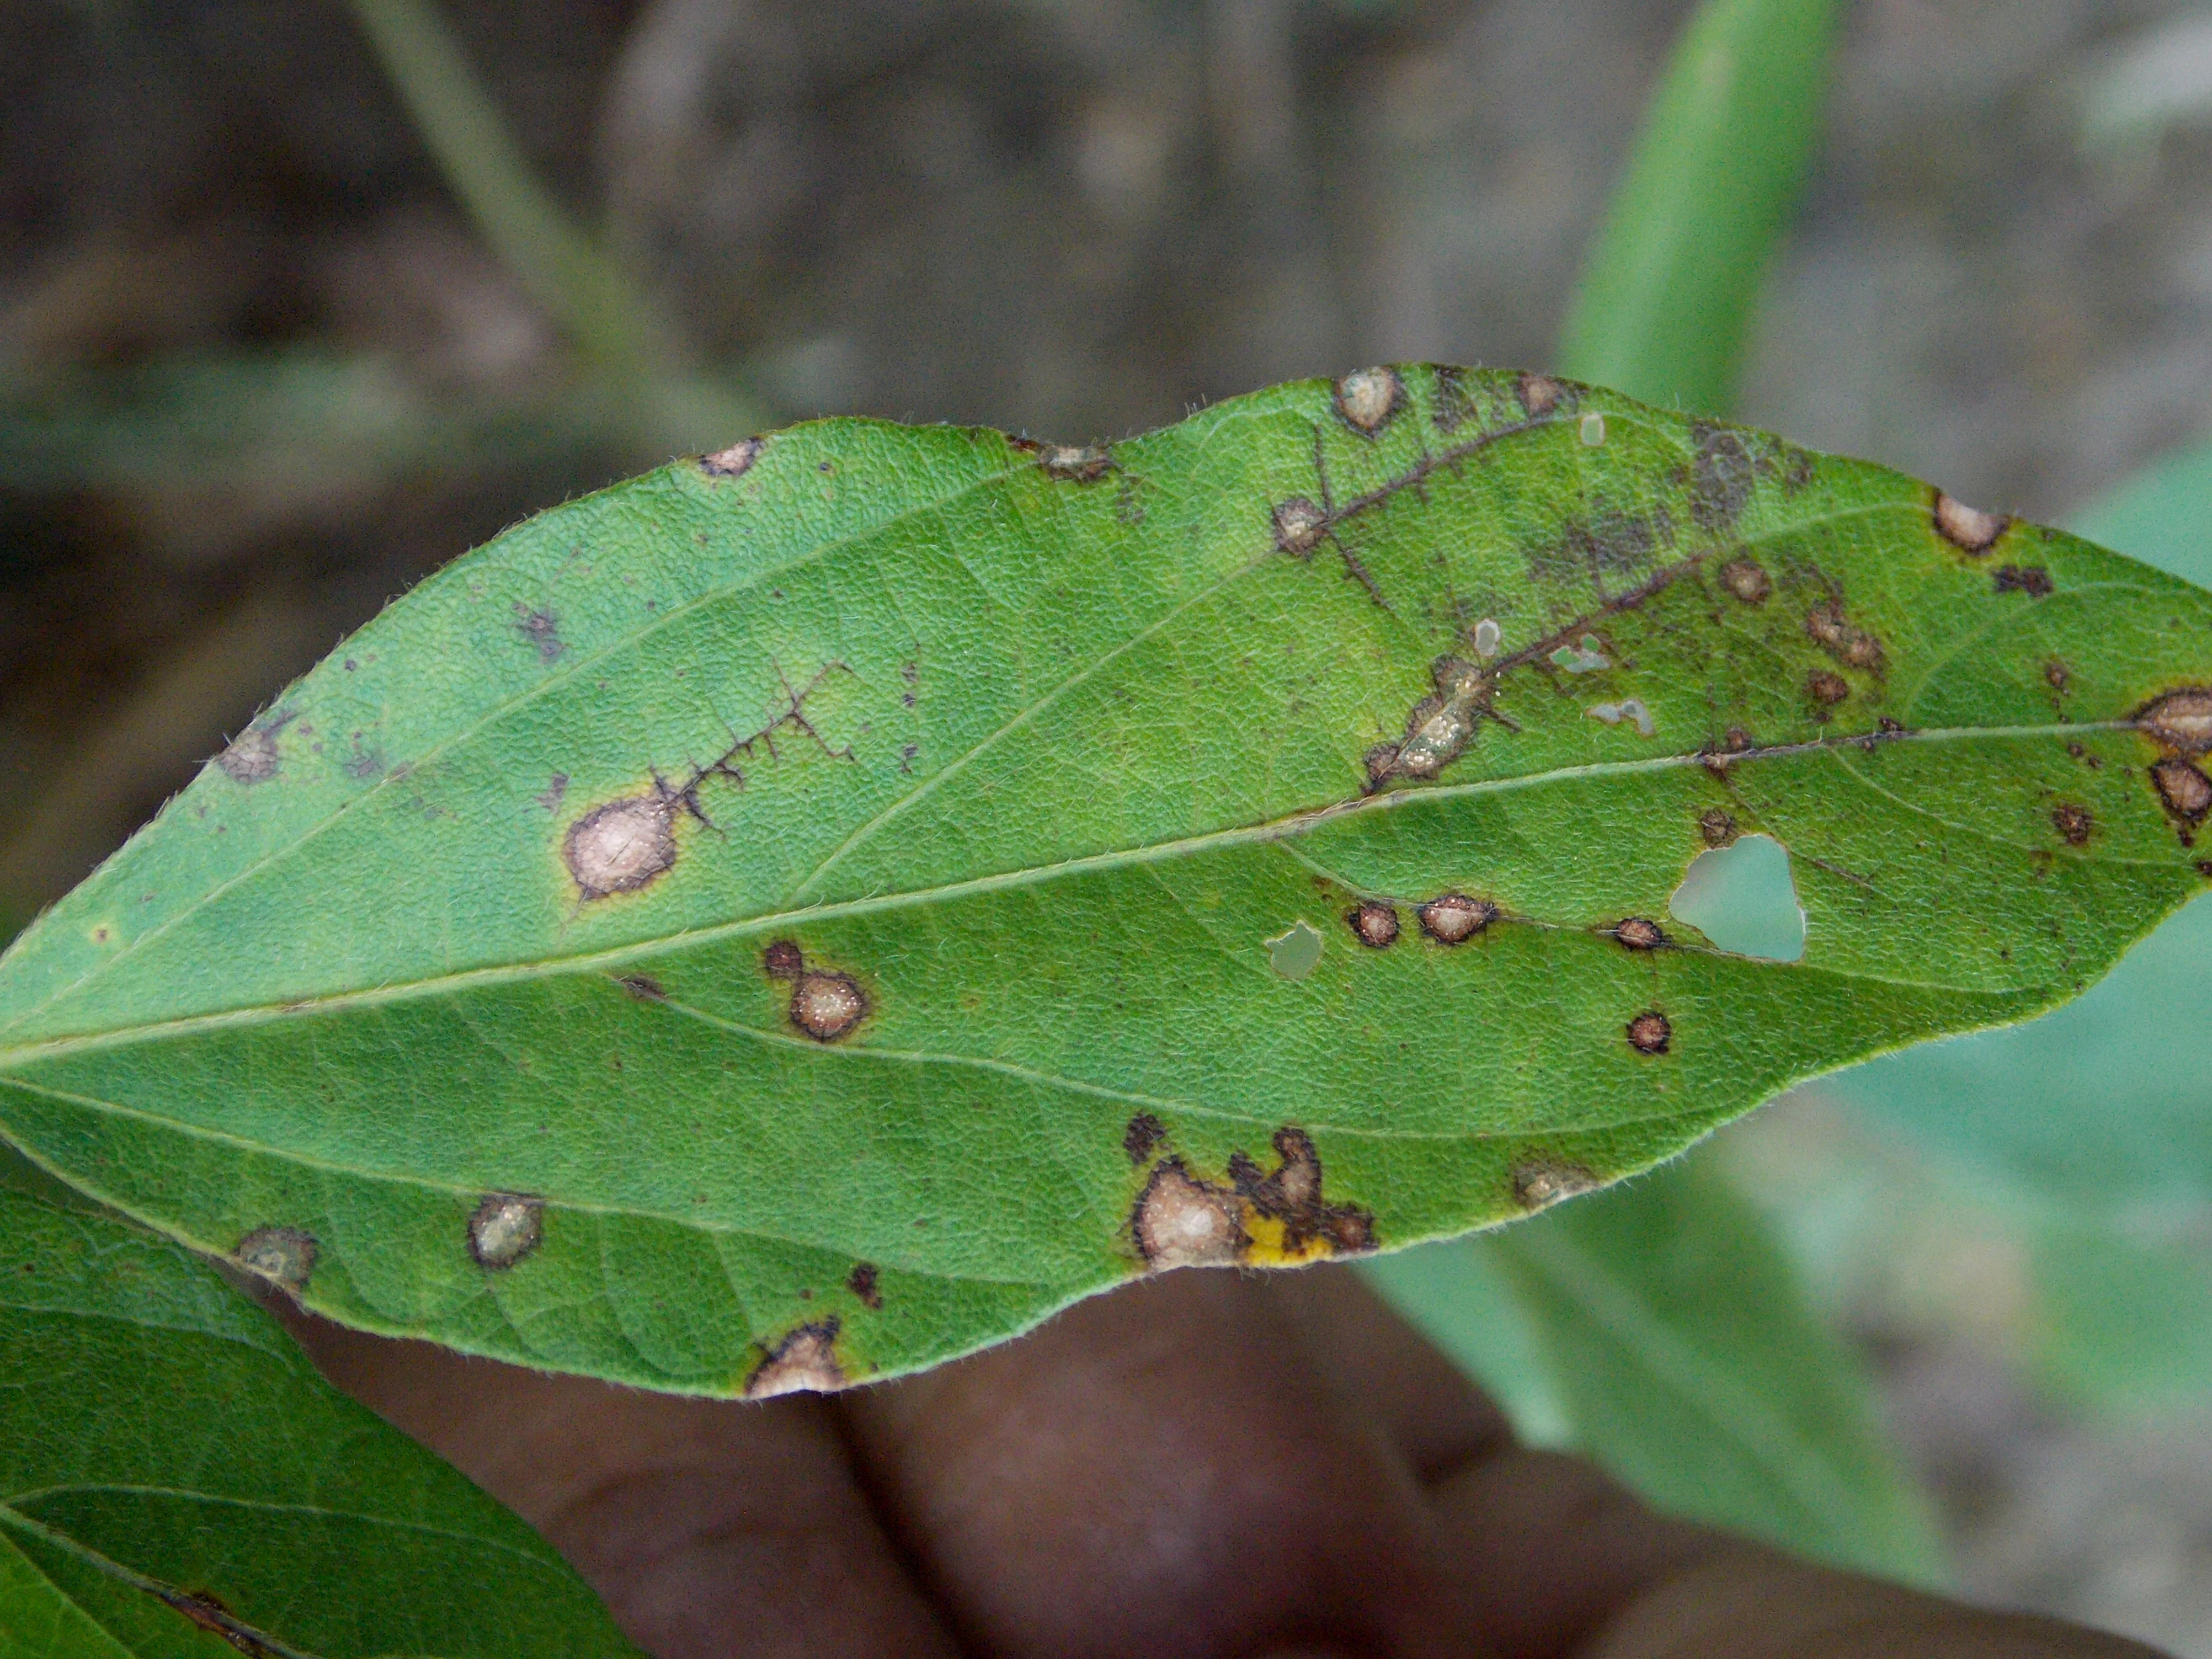
Label: Disease